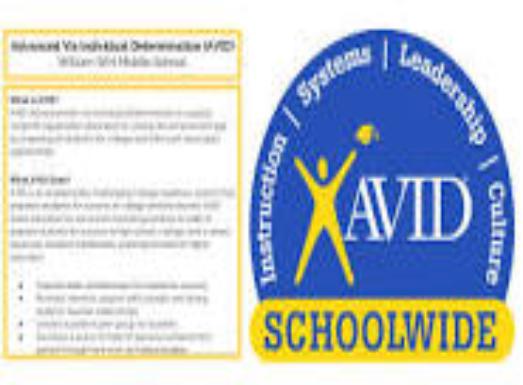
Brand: Avid
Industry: Necessities